Hertford College, Oxford

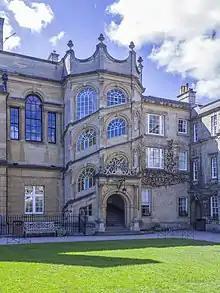
North-west corner of the Old Quad of Hertford College, showing the spiral staircase to the Hall

John Macbride became both principal of Magdalen Hall and Lord Almoner's Professor of Arabic in 1813, and plans to move the hall to the site of Hertford College were already afoot. On 15 March 1815, Magdalen College submitted a proposal for the move to Convocation. Magdalen College proposed to repair the Hertford buildings and defray the expense of Magdalen Hall's move to the site, while the hall were to relinquish claim to their own buildings to Magdalen College. An Act of Parliament was passed supporting the plan, but no move was made until a fire accidentally started by an undergraduate on 9 January 1820 destroyed almost half of Magdalen Hall's buildings. Not long after this, one of Hertford College's buildings on Catte Street, so flimsy that it was known as the 'paper building', collapsed. With this motivation, the new foundation stone of Magdalen Hall was laid at the new site on 3 May 1820, and the hall's migration was complete by 1822. The Catte Street frontage was pulled down and rebuilt, and several buildings had an extra storey added to them. Magdalen Hall expanded to fill the space, and became the largest hall by far, numbering 214 members in 1846. Macbride and his vice-principals were active in building up the refounded Magdalen Hall. To distance the hall from its namesake college, Macbride attempted to change the name to 'Magdalene Hall', but this change was never accepted. Macbride served as principal for 54 years, until his death in 1868. The Macbride Sermon, one of the University Sermons, is preached each Hilary term in the Chapel of Hertford College in his memory.